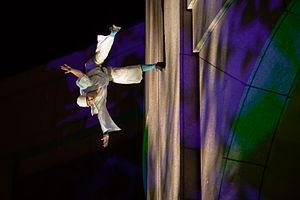
L'expression danse verticale peut être considérée comme un terme générique pour désigner trois grands courants : la danse-escalade, la danse aérienne et la danse voltige.